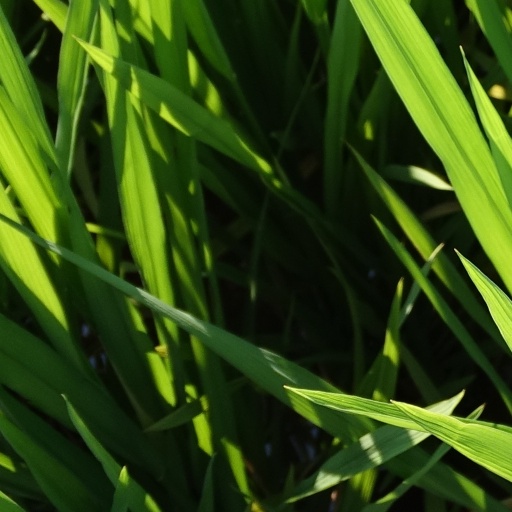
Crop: rice